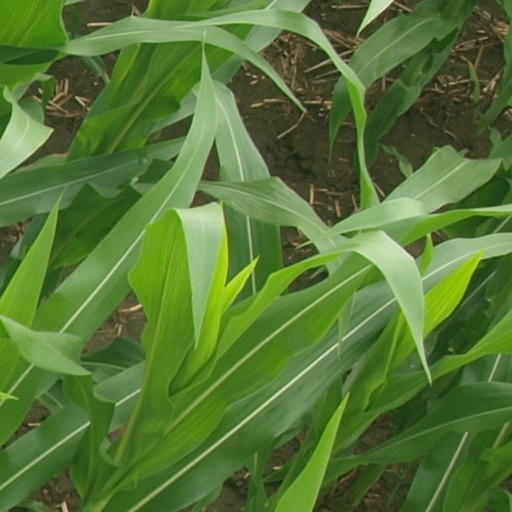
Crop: maize; corn